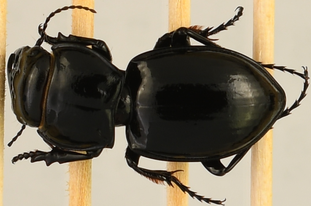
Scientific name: Pasimachus depressus
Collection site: Konza Prairie Biological Station NEON (KONZ), plot KONZ_002